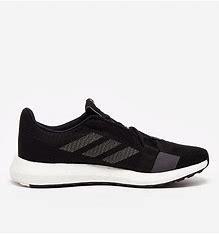
Brand: Adidas
Model: Senseboost Go